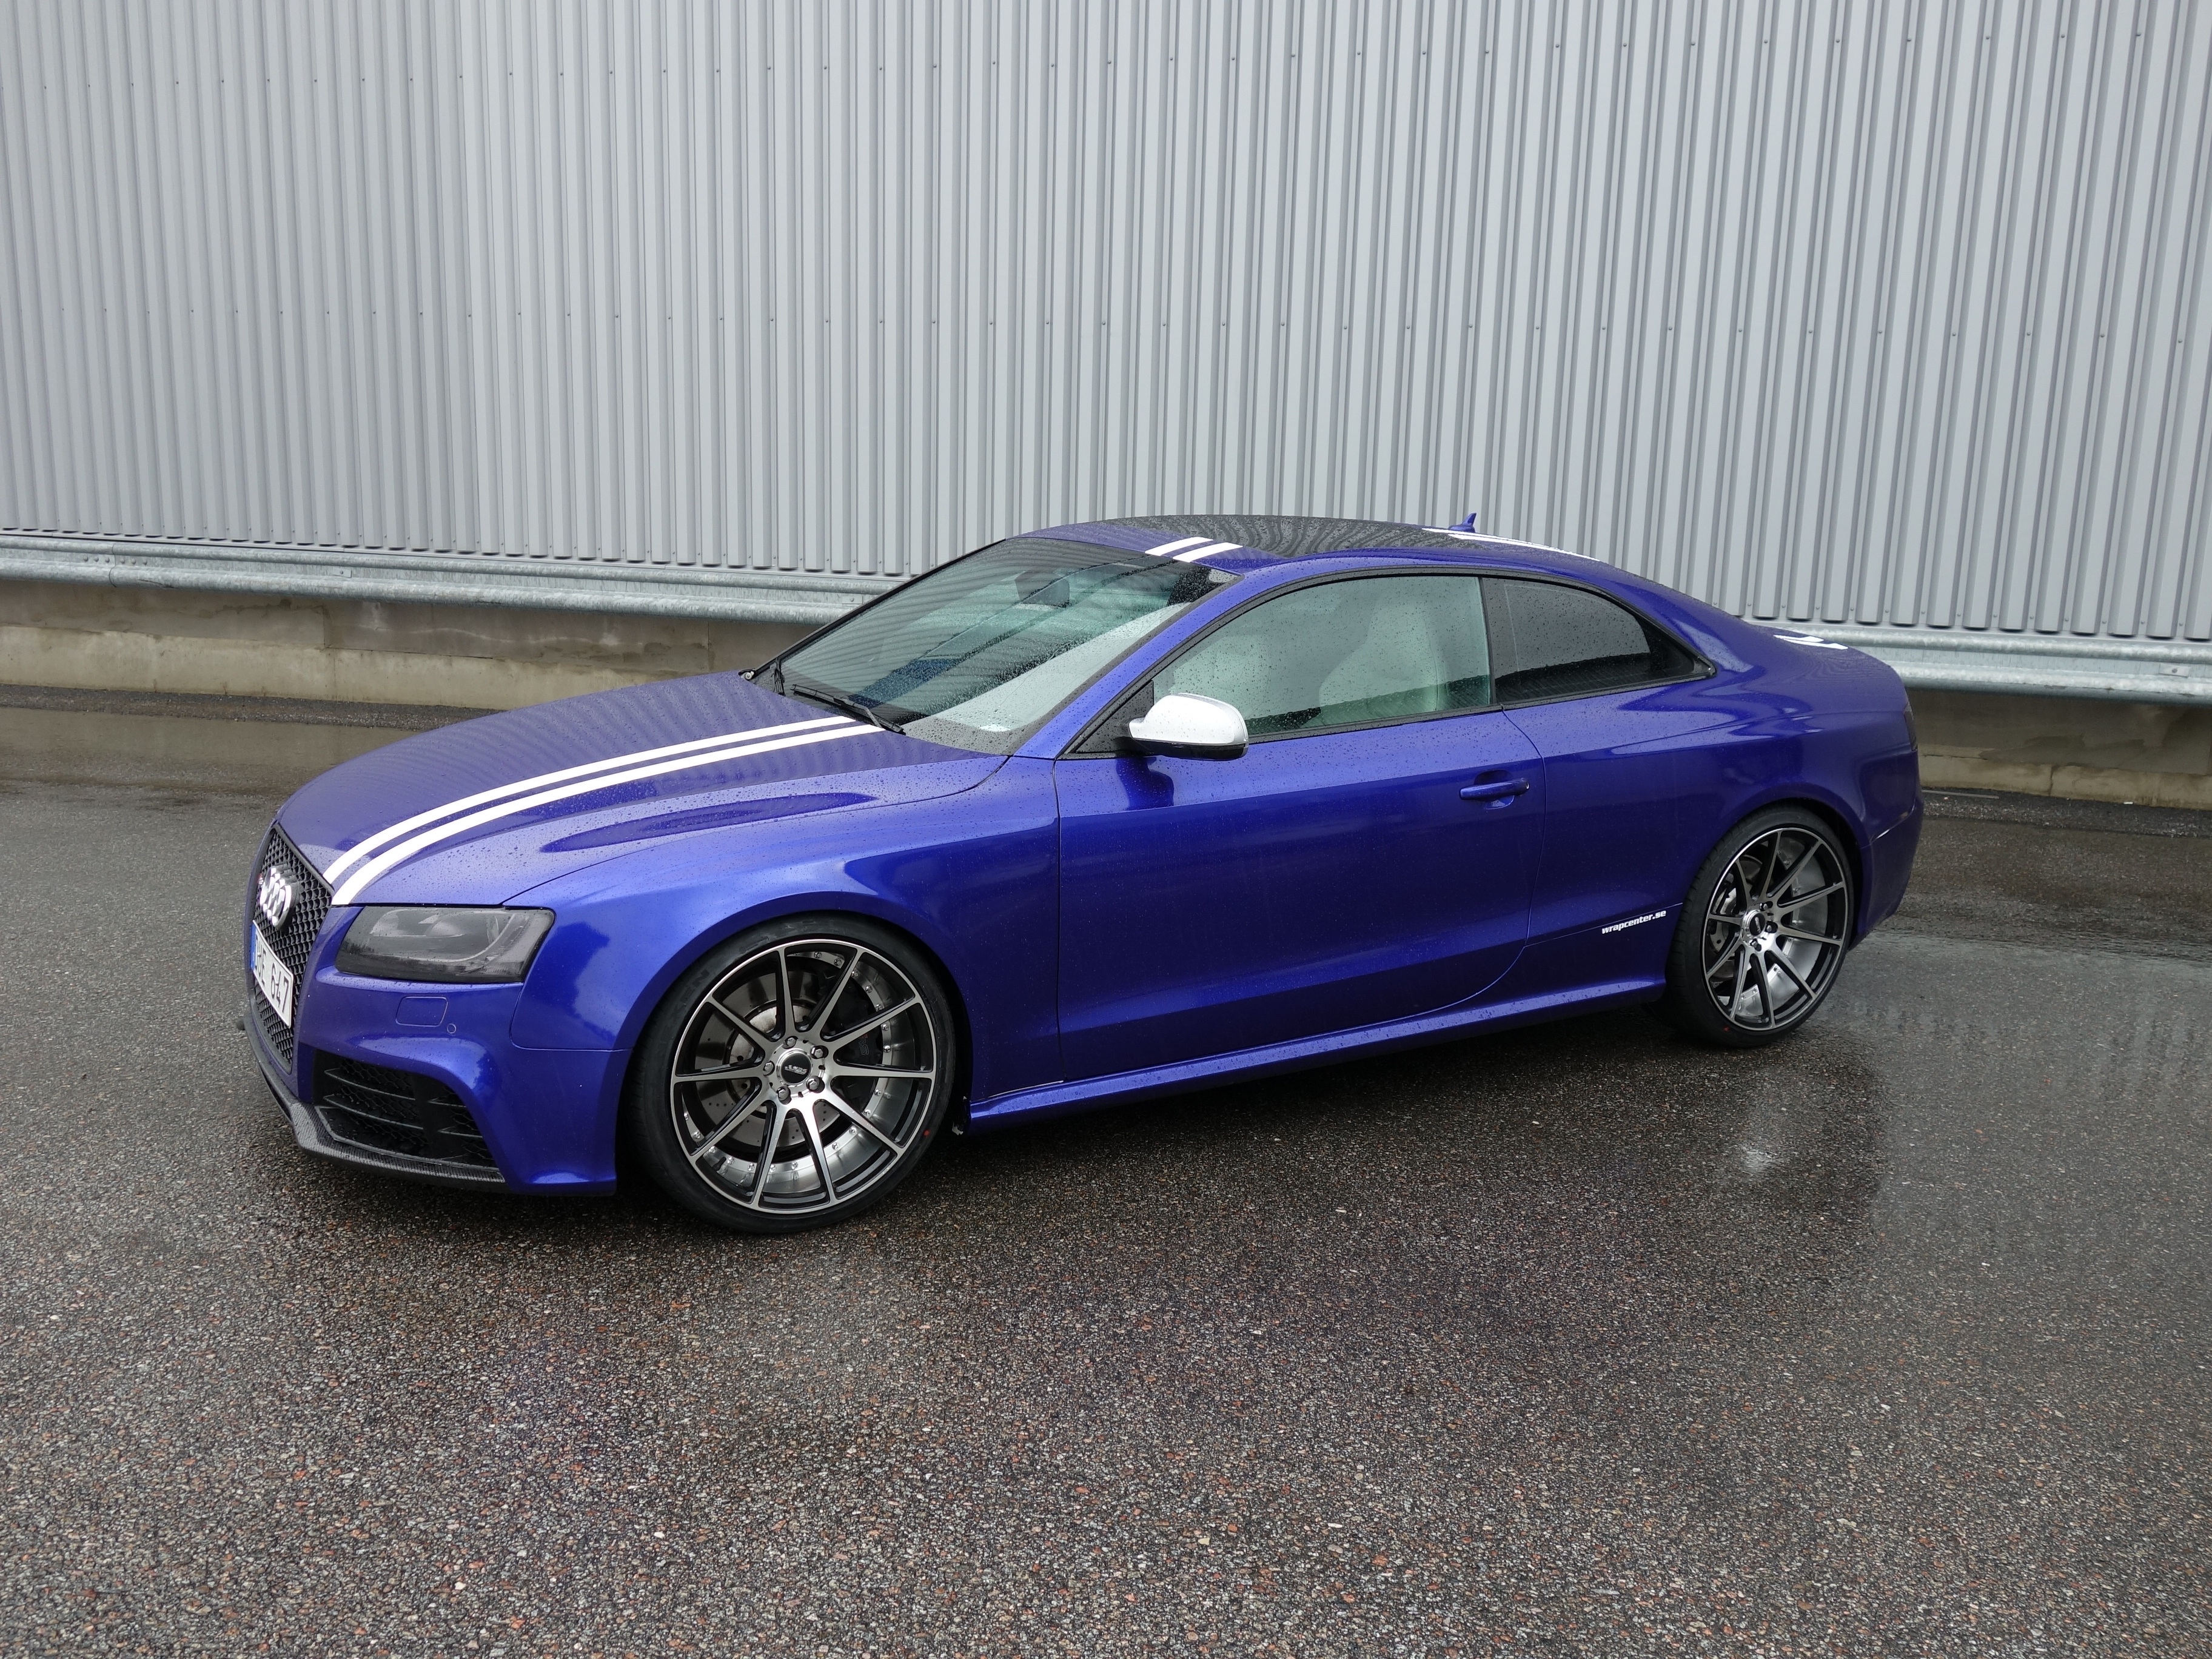
car, wheel, vehicle, sports car, bumper, rim, sedan, audi, convertible, coupe, land vehicle, aluminium wheels, audi wheels, deep spokes, audi a5, automobile make, automotive exterior, automotive design, luxury vehicle, family car, executive car, personal luxury car